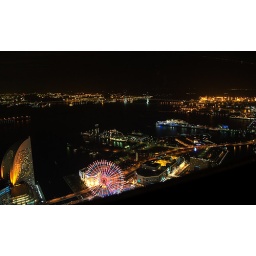
Shot from the observation deck on the 69th floor of the Landmark Tower, the tallest building in Japan.